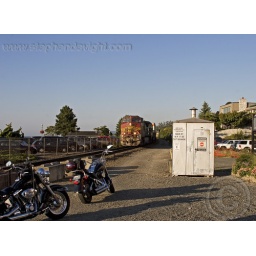
Now that's a hog; motorcycles sit in awe as this beast roars past.